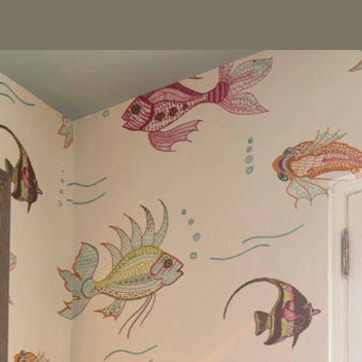
Material: wallpaper